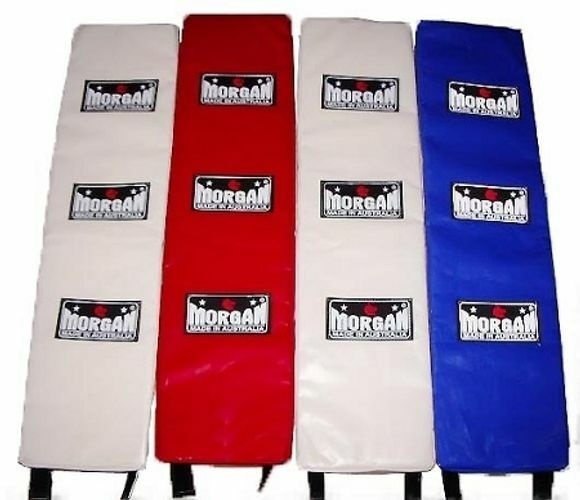
Morgan Boxing Ring Corner Pads
Brand: Morgan Sports
MORGAN BOXING RING CORNER PADS The Morgan boxing ring corner pads are made using the highest quality Australian-made closed-cell foam designed to fit all boxing rings, whether a raised or floor mounted model. The boxing ring corner pads fit perfectly into the corner of your ring providing the users with a superior level of protection and ensuring that your ring is safe for everyone to use. Measurements: 1.2m x 33cm x 16cm x 10cm Supplied: 2 x white, 1 x blue 1 x red = 4pcs High-grade Australian made closed cell foam DLX UV treated vinyl (suitable for outdoors) Full Velcro attachments at the rear so that it will fit in corners tight with any rope size or position
Category: Sporting Goods > Athletics > Boxing & Martial Arts > Boxing Ring Parts